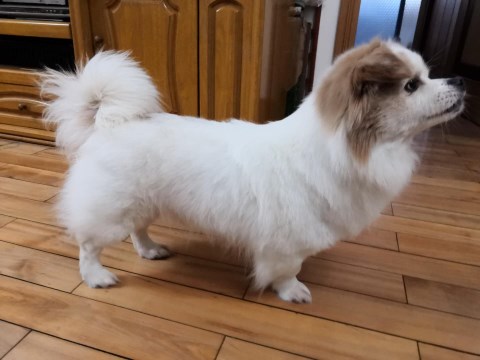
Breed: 806-n000129-papillon